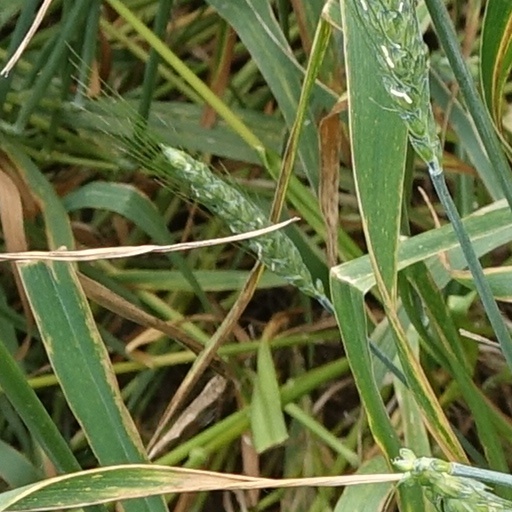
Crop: wheat